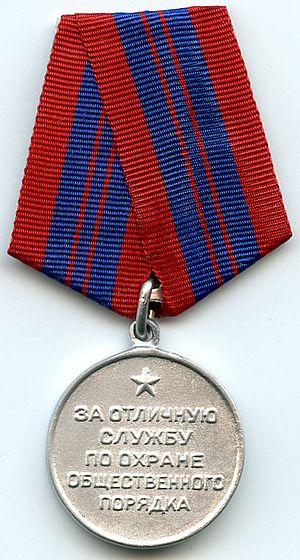
Les décorations dans cette liste sont des décorations de l'ex-Union Soviétique décernées pour reconnaître des réalisations militaires et civiles. Certaines de ces récompenses ont été abolies suite à la dissolution de l'Union soviétique, alors que d'autres sont conservées par la Fédération de Russie à partir de 1991 et furent simplement retravaillées afin d'abroger les signes communistes.